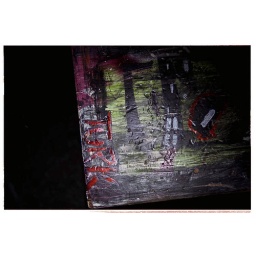
A table at a friends house that he's covered in tattoo art and various other things. Copyright 2006.